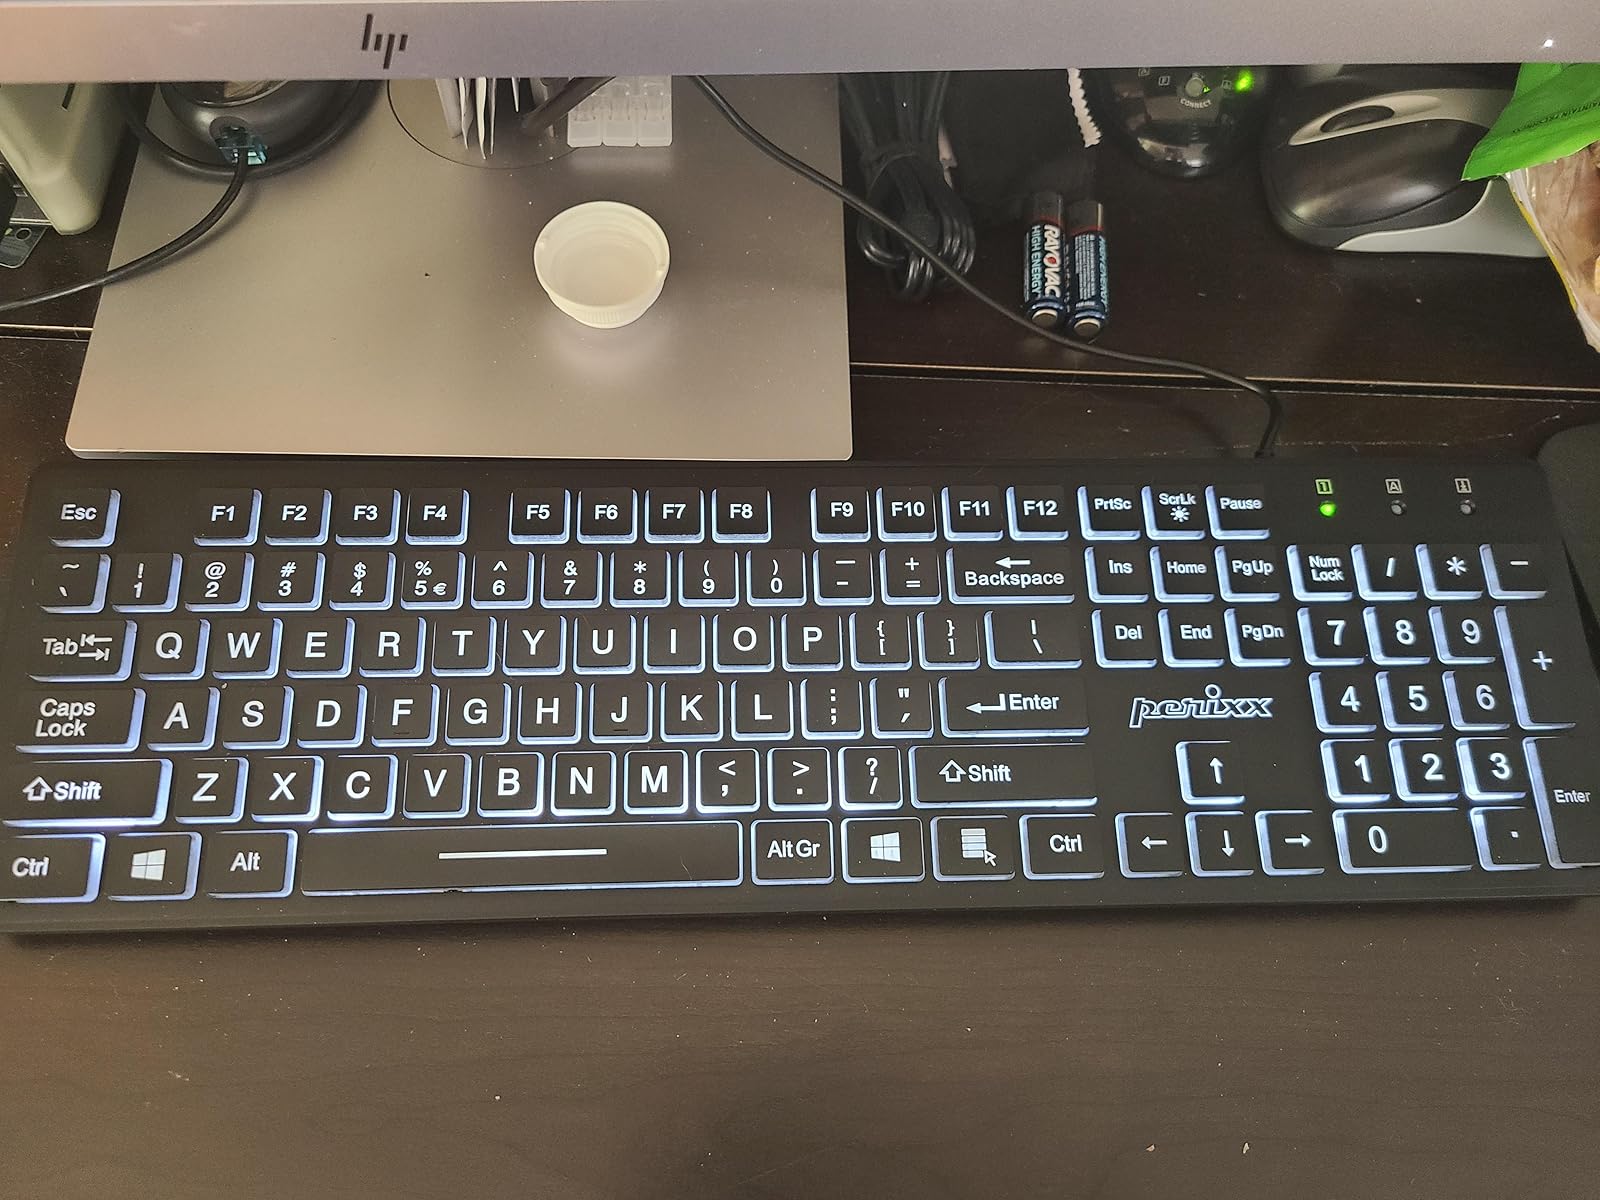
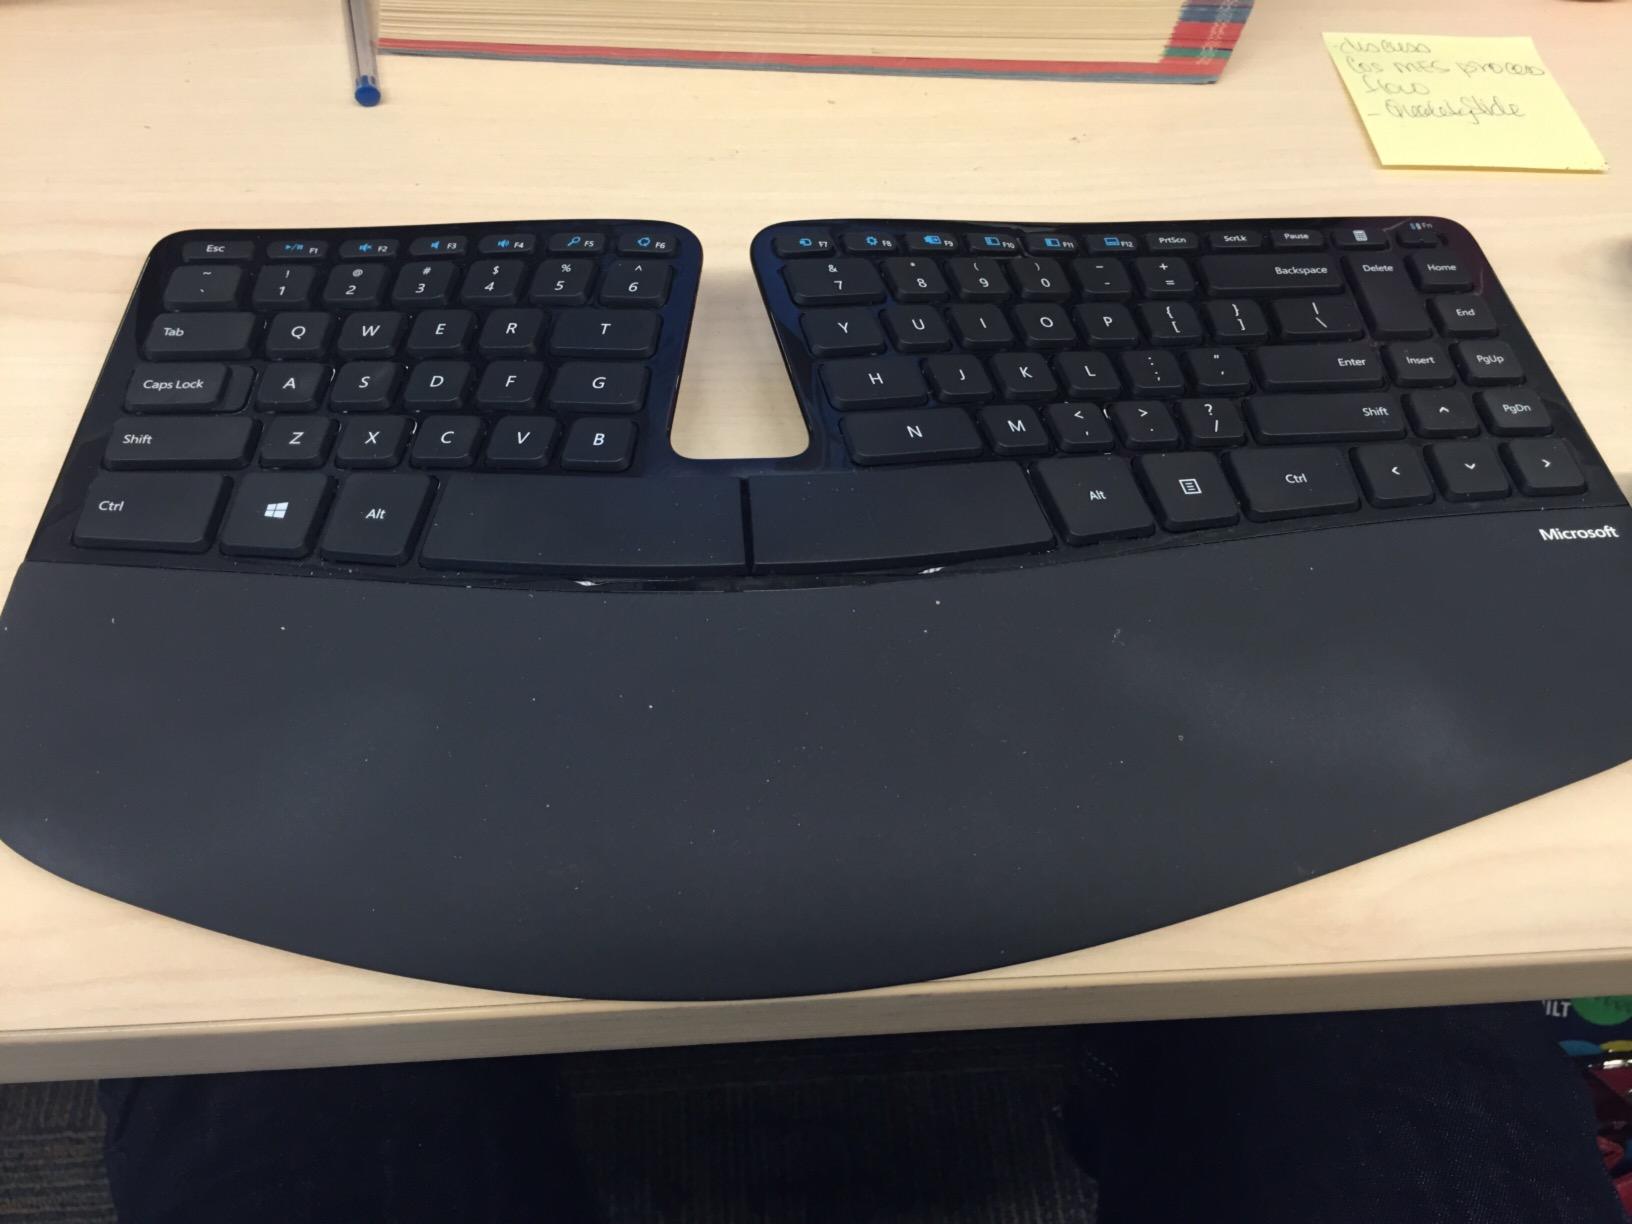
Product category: keyboard
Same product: no